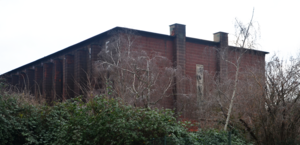
bas-relief d'Adelin Salle ""Dionysos"""
Le Palais des fêtes de la Ville de Liège, aussi dénommé, Palais des sports ou encore Patinoire de Liège, est situé au 7, Quai de Wallonie, dans le quartier de Coronmeuse à Liège et est le bâtiment destiné à accueillir les manifestations festives de l'Exposition internationale de la Technique de l'eau de 1939. Elle contient une patinoire qui fût encore utilisée bien des années après l'exposition.